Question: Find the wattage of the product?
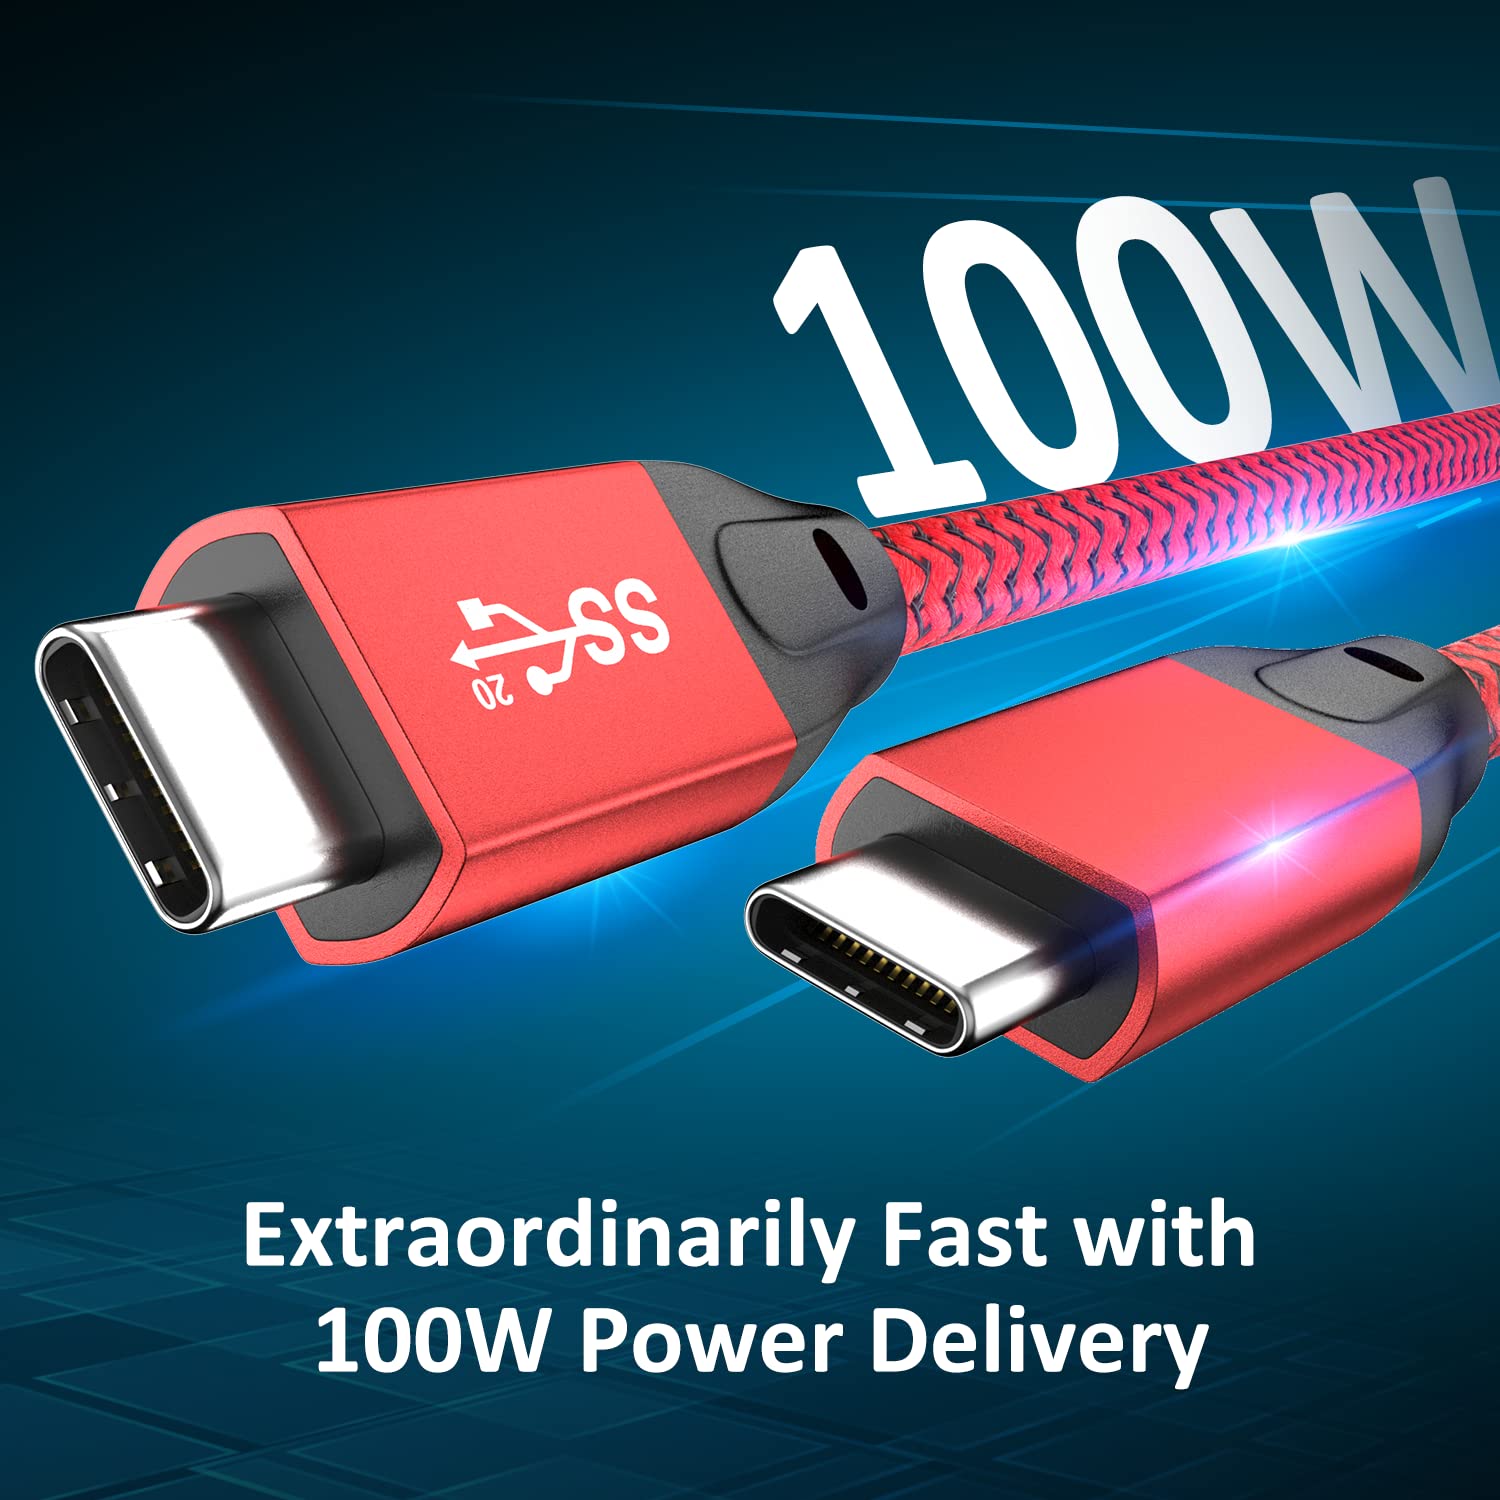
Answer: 100.0 watt